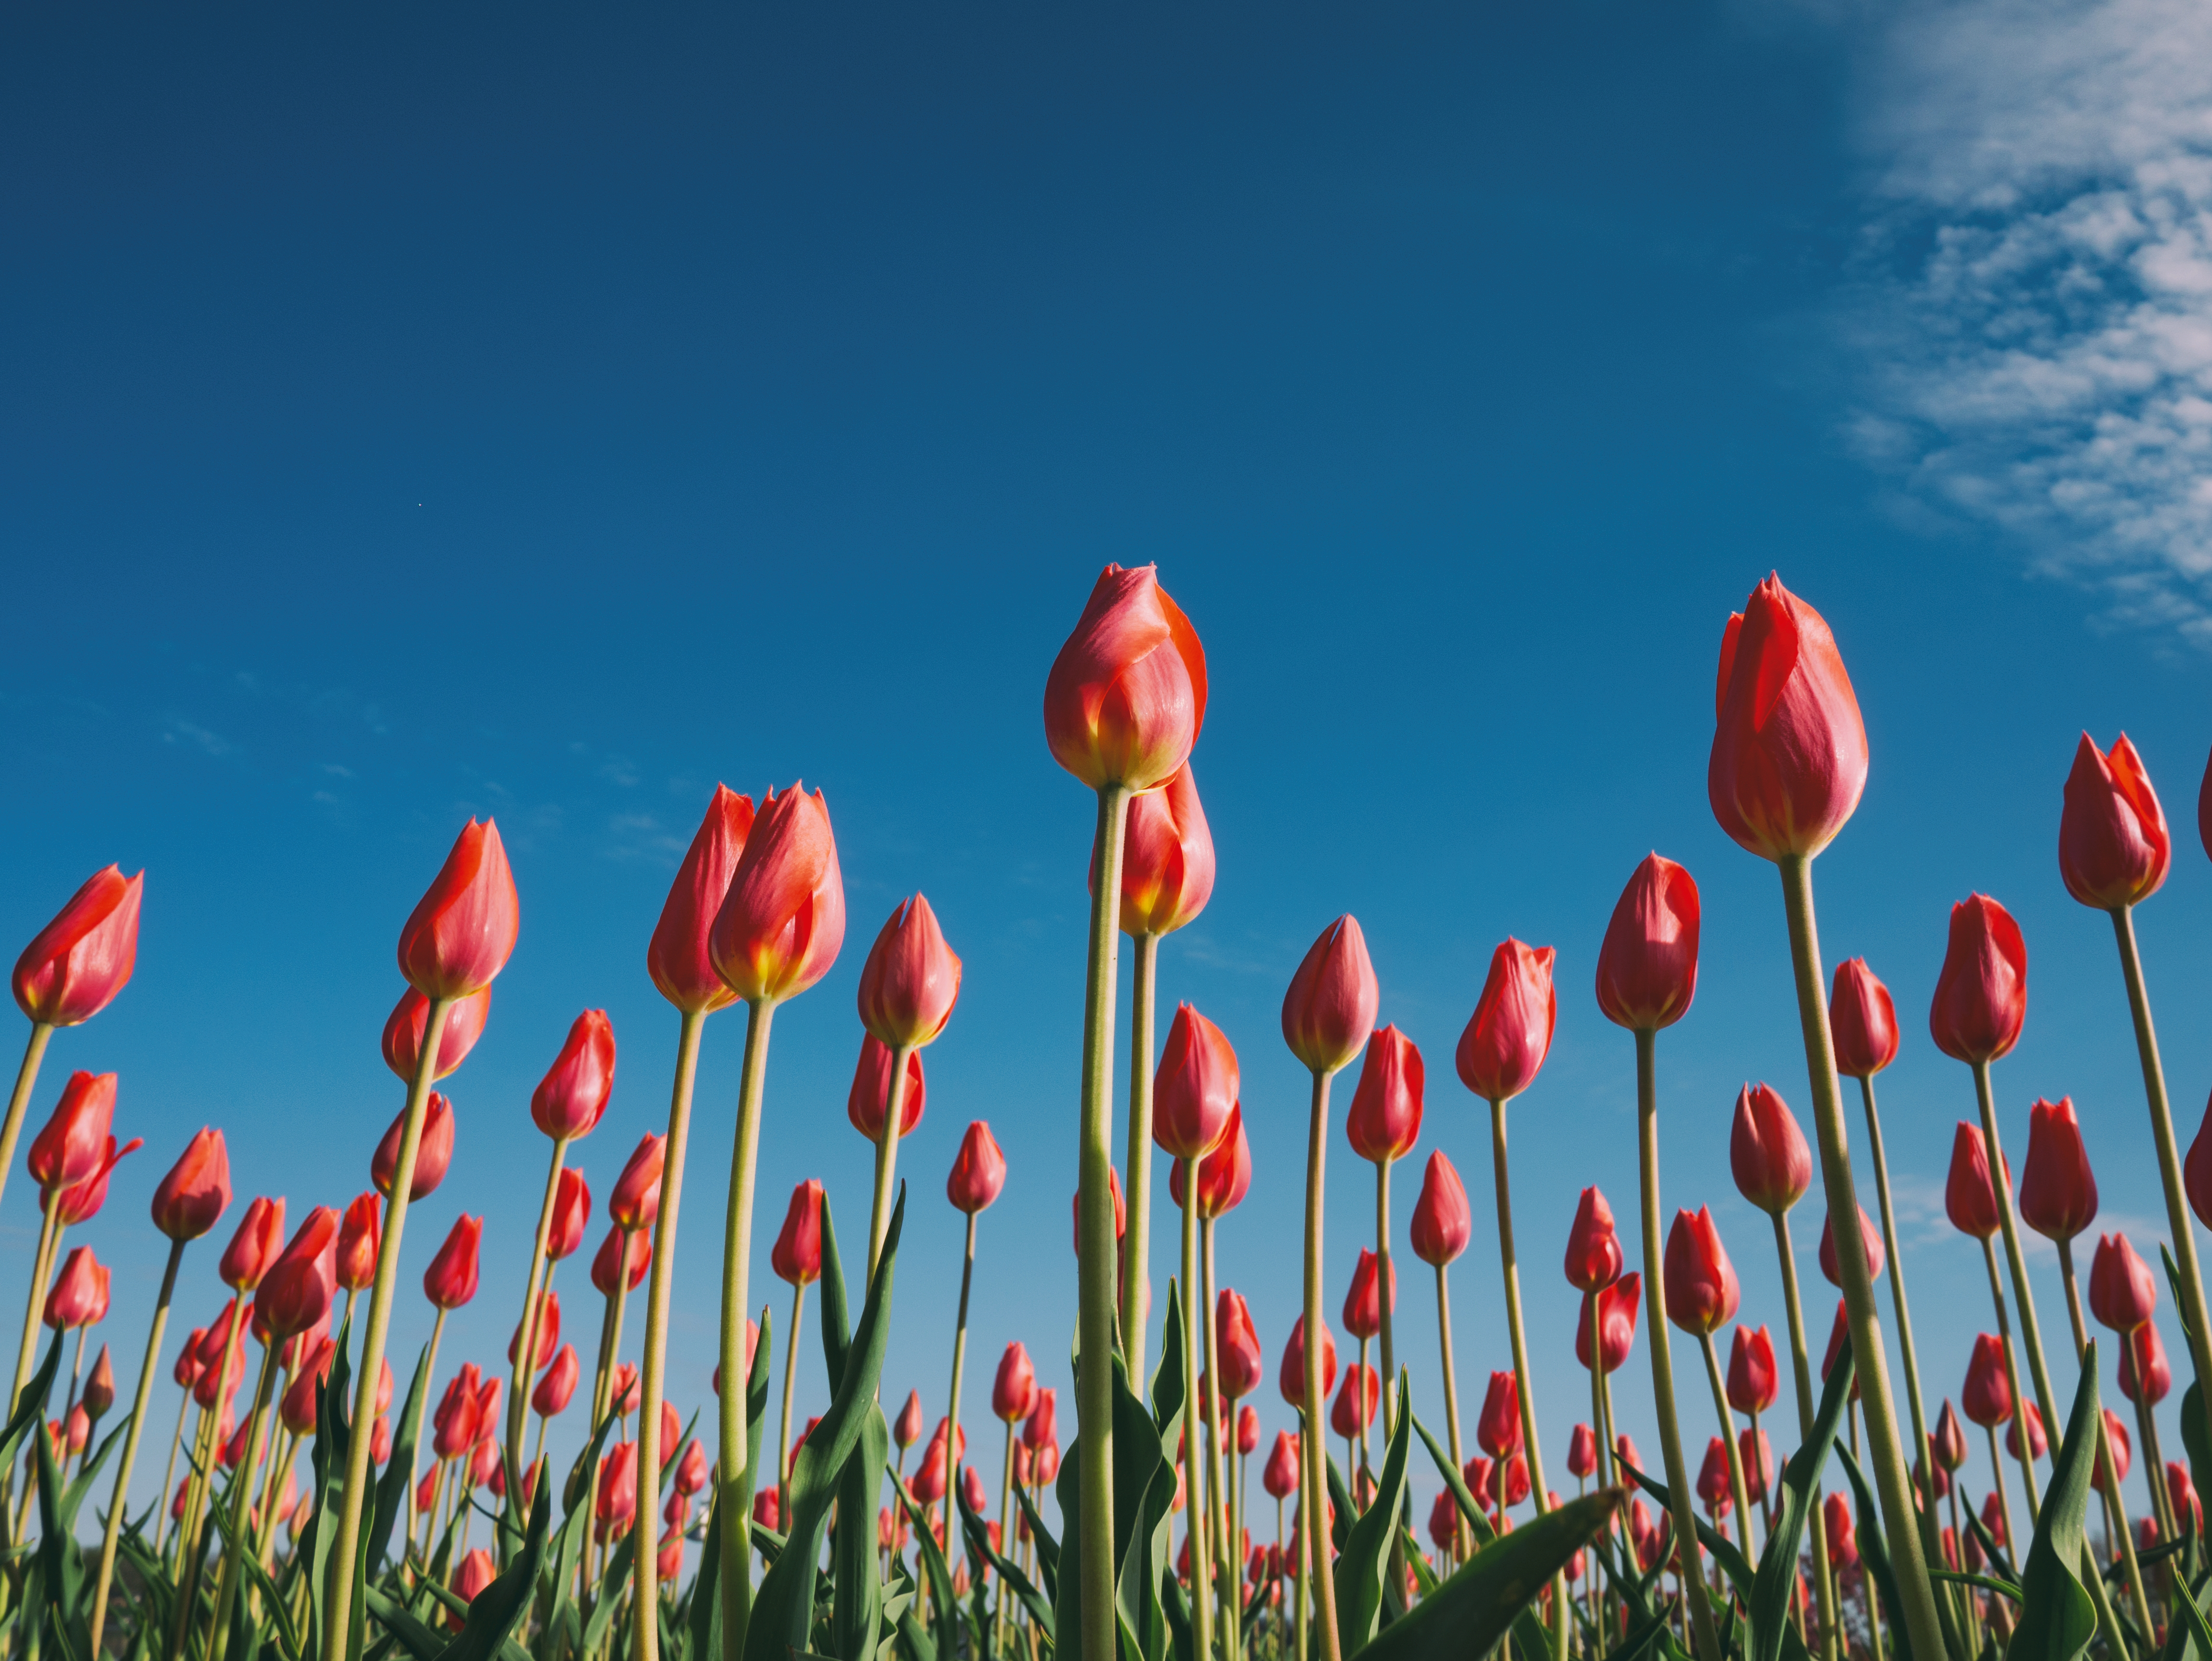
plant, sky, field, flower, petal, floral, tulip, red, blue sky, flowering plant, plant stem, land plant